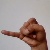
The image shows a hand gesture representing the letter 'J' in Indian Sign Language.